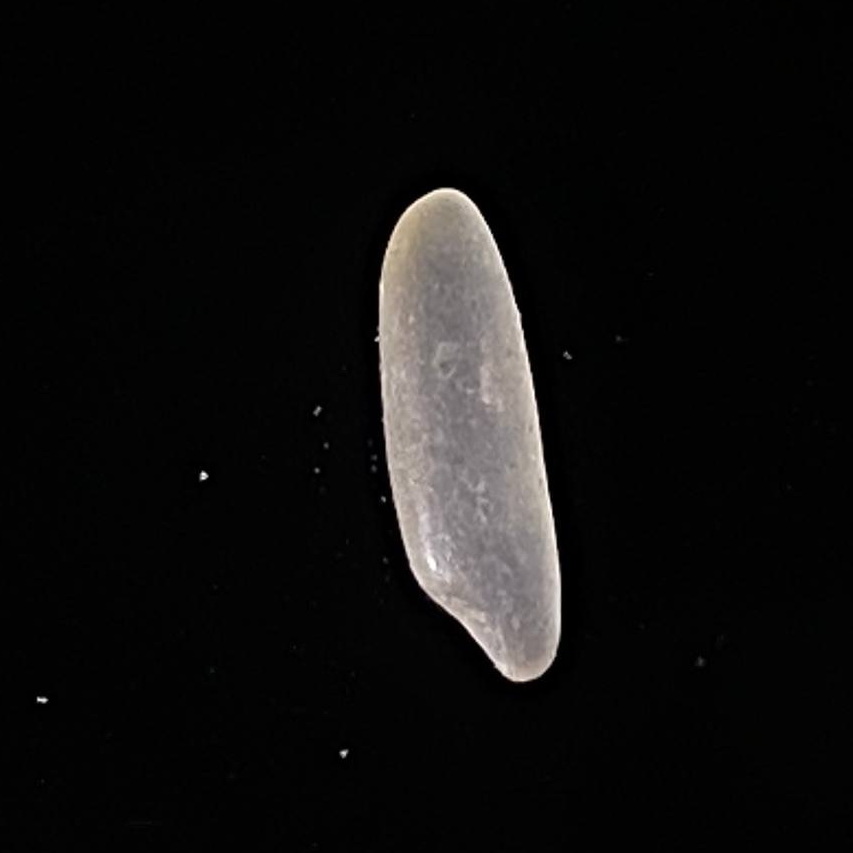
Rice variety: Jirashail